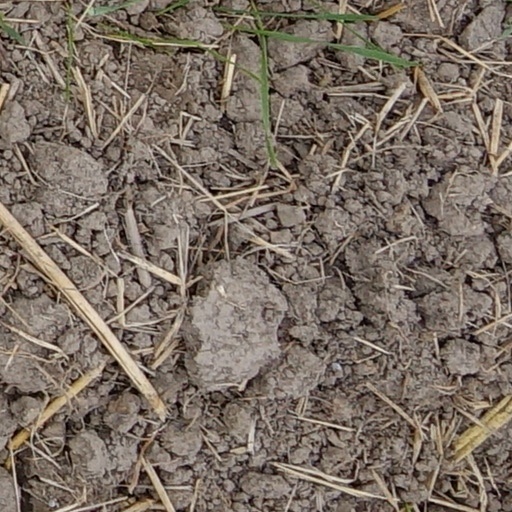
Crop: wheat